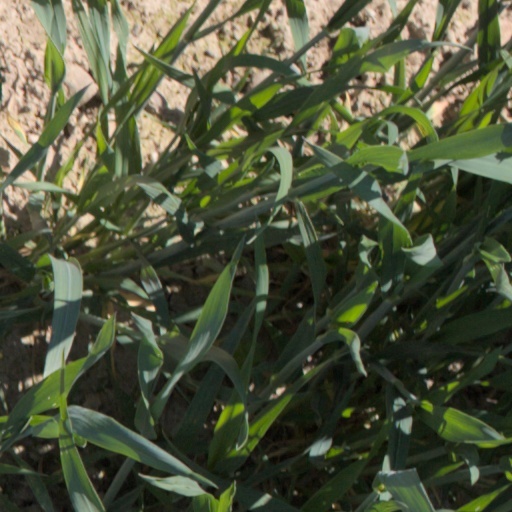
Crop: wheat